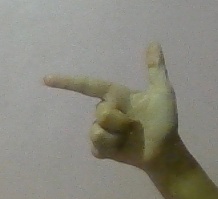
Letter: yaa